Betzefer

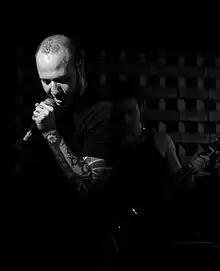
Former vocalist Avital Tamir

On 31 May 2016, it was announced on the band's Facebook "We're back", the band's first sign of activity since releasing the music video for "Can You Hear Me Now?" and performing a one-off show in Tel Aviv in October 2014.